University of Notre Dame Australia

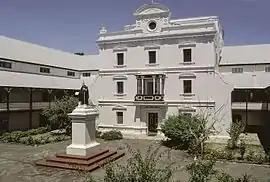
New Norcia Benedictine Community, a study retreat

The heritage-listed Sacred Heart Catholic Church was built in 1852 and is home to a 65-tonne "Risen Christ" mosaic comprising 700,000 tiles. It was constructed at the Vatican's "Studio of the Mosaic" by Enrico Gaudenzi, an Italian mosaic craftsperson. During conservation works undertaken by Notre Dame, the mosaic and its concrete apse was moved to the central nave from an empty, underused former annex that was later removed. It was shifted, according to then campus architect Marcus Collins, "without the loss of a single tile".